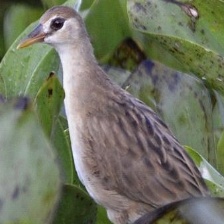
Species: WHITE BROWED CRAKE
Scientific name: AMAURORNIS CINEREA